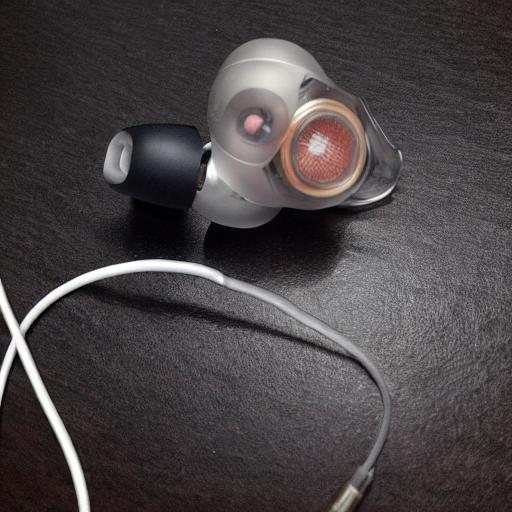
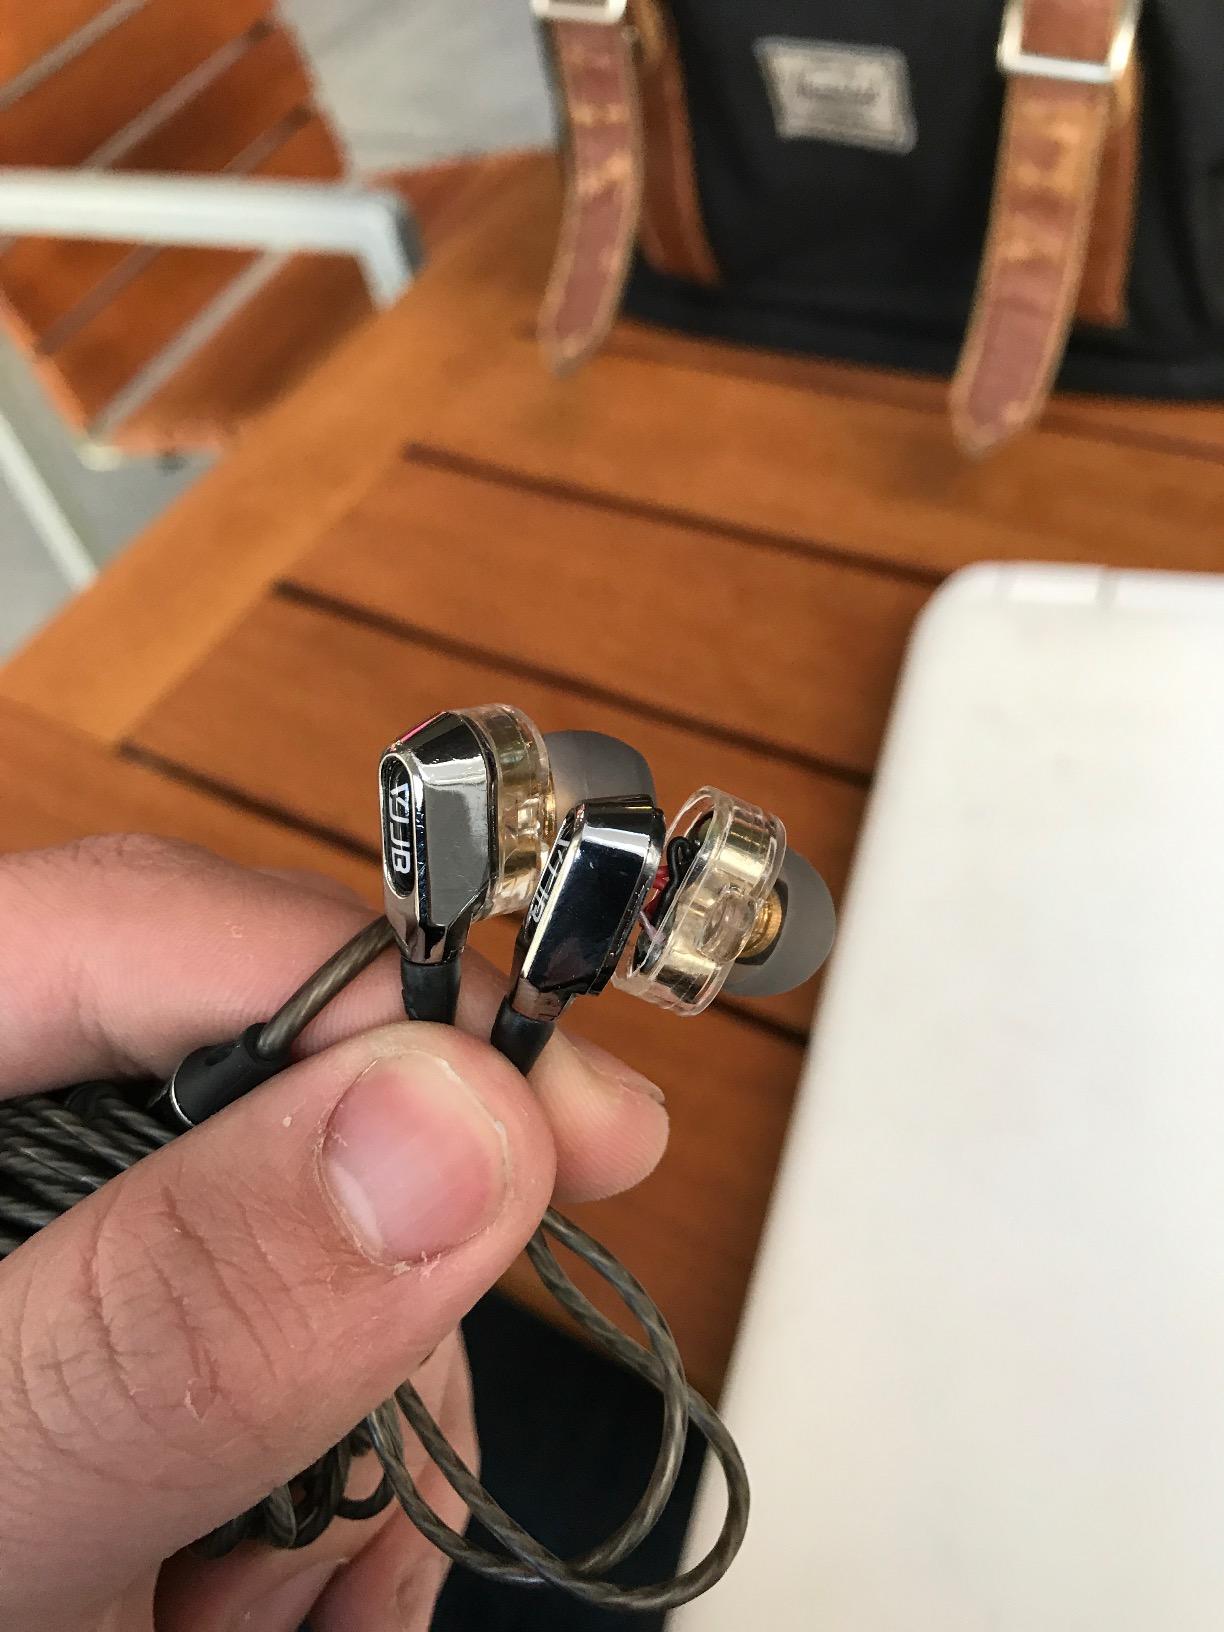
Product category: headphones
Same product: no